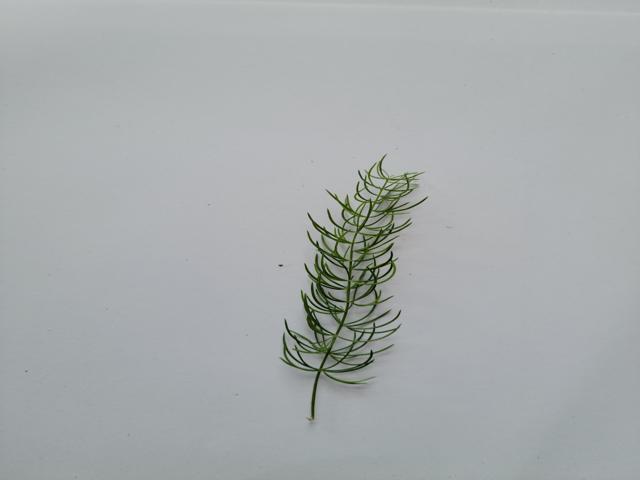
Plant: shotomuli